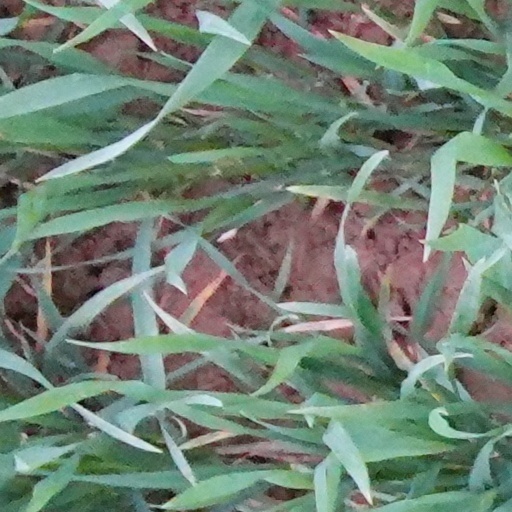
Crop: wheat